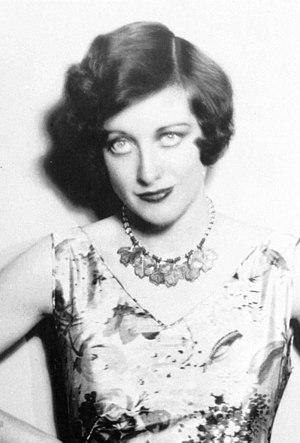
La Reine-sorcière est un personnage de fiction, principal antagoniste du long métrage d'animation Blanche-Neige et les Sept Nains, adapté du conte éponyme des frères Grimm paru en 1812.
Blanche-Neige et les Sept Nains est le premier long-métrage d'animation et « classique d'animation » des studios Disney, sorti le 21 décembre 1937 au Carthay Circle Theater de Hollywood. Le film est une adaptation du conte homonyme des frères Grimm paru en 1812, conte fortement ancré dans les traditions européennes.